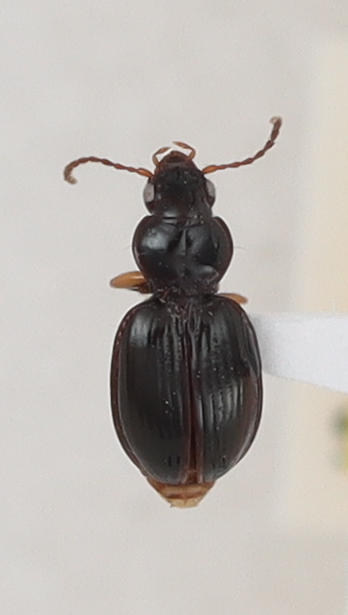
Scientific name: Mecyclothorax konanus
Plot: 14
Trap: E
Collected: 20200901